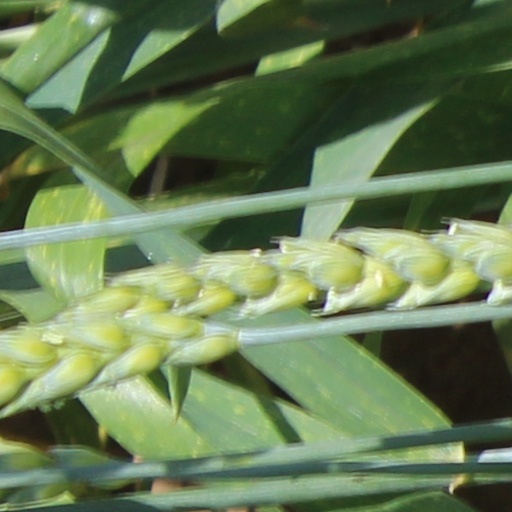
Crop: wheat